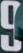
Number: 9